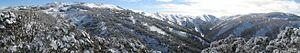
La Cordillère australienne est la seule chaîne de montagnes importante d'Australie. Elle s'étend de la pointe nord-est du Queensland aux monts Grampians, dans l'ouest du Victoria, en suivant la côte orientale à travers la Nouvelle-Galles du Sud et l'État de Victoria avant de tourner à l'ouest à l'extrémité du continent et enfin venir mourir dans l'immense plaine centrale.